Irish Writers Union

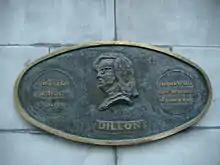
Eilís Dillon was a notable past chairperson of the association

The inaugural chairperson of the Irish Writers Union was Jack Harte. Among the former chairpersons of the IWU are the writer Eilís Dillon, who also was a niece of the poet and 1916 Easter Rising leader, Joseph Plunkett. Morgan Llywelyn, Helena Sheehan and Conor Kostick have also served as chairpersons of the Irish Writers Union. Additional individuals to have served as chairpersons include Anthony P. Quinn, known as the author of "Credit Unions in Ireland", and "Wigs and Guns: Irish Barristers in the Great War," as well as Anthony Roche, author of "Bearing Witness: Essays on Anglo-Irish Literature". The screenwriter, playright, and children's author, Lindsay J. Sedgwick, was serving as chairperson by 2023.